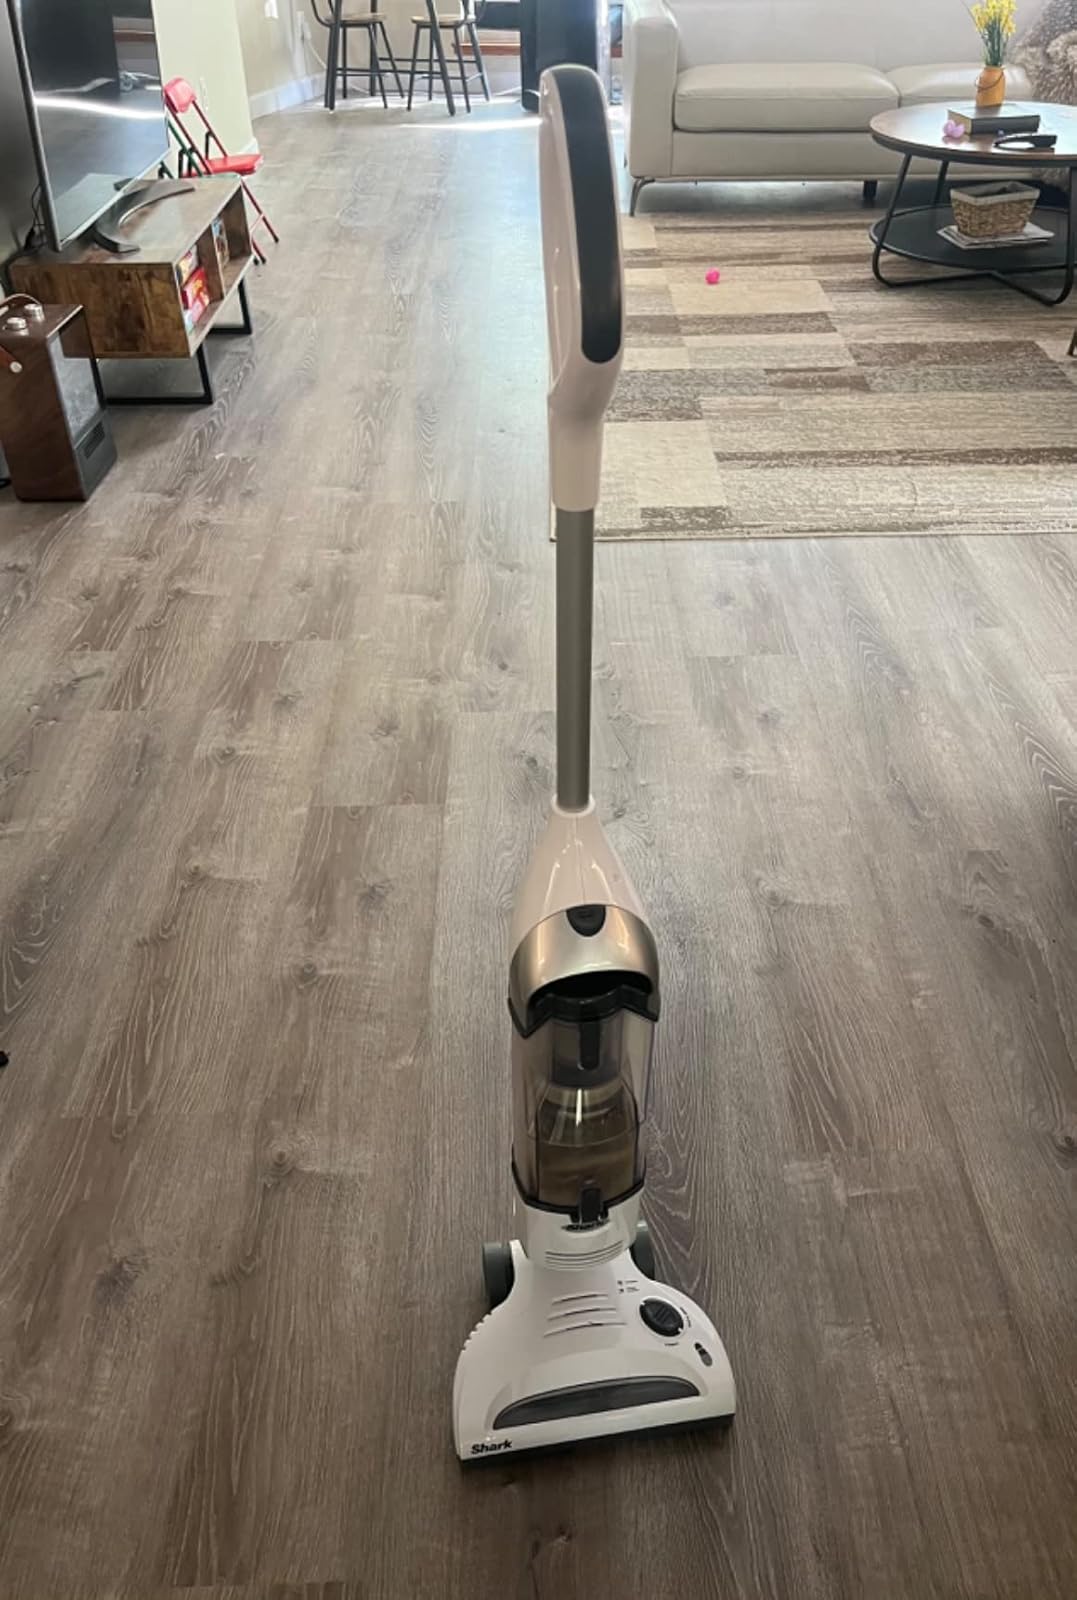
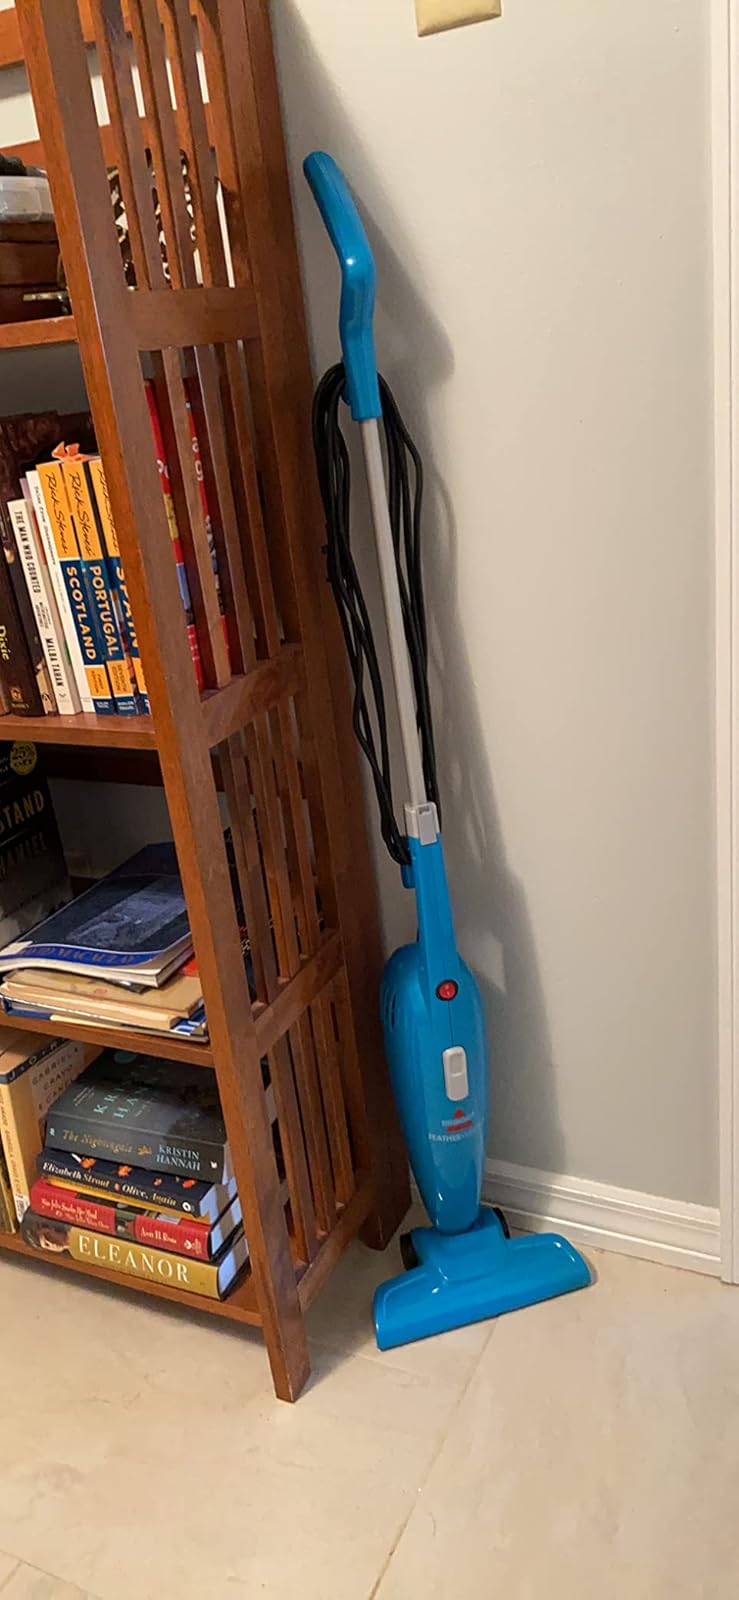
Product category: items_vacuum
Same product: no